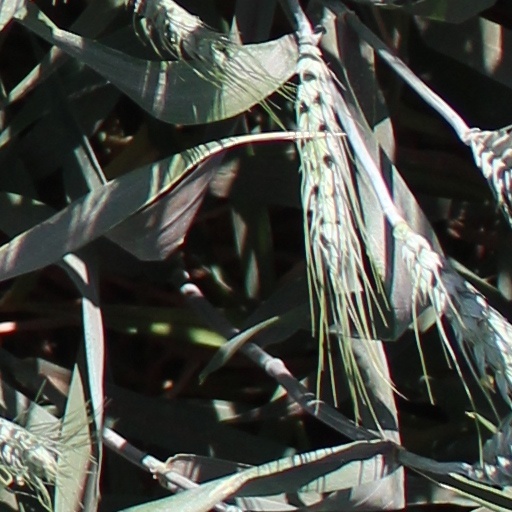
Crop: wheat